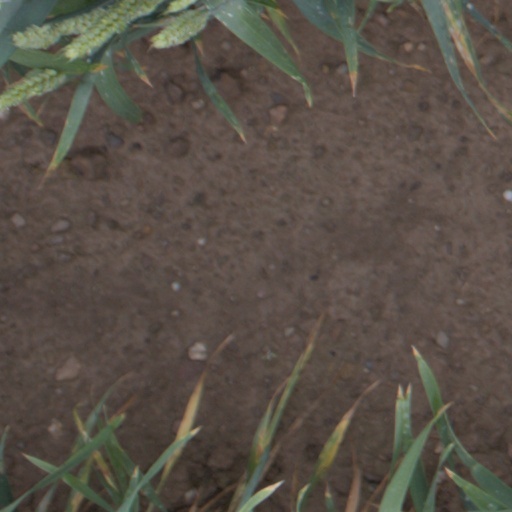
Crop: wheat